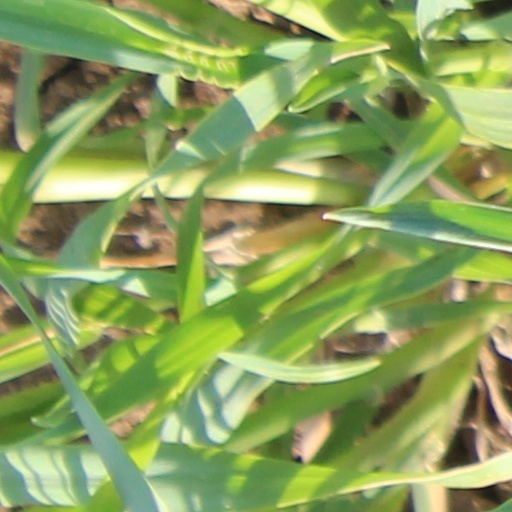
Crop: wheat